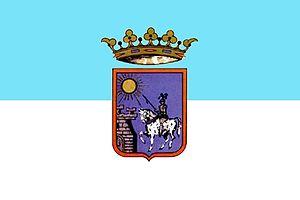
"Medinaceli, parfois en français Médina-Celi, est une ville d'Espagne, dans la province de Soria, en Castille-et-León. Elle tire son nom de l'arabe madīnat salīm. En arabe, madīnat/Medina veut dire la ""ville"" et salīm/Celi, veut dire la ""paix"", soit Medinaceli, la « ville de la paix ». C'est dans cette ville que meurt Almanzor, de retour d'une expédition militaire infructueuse à Compostelle. Almanzor n'ayant de cesse de guerroyer, son décès ouvrit la porte à une période de paix.